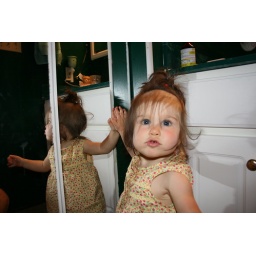
Chloe hasn't figured out who the cute girl in the mirror is yet.